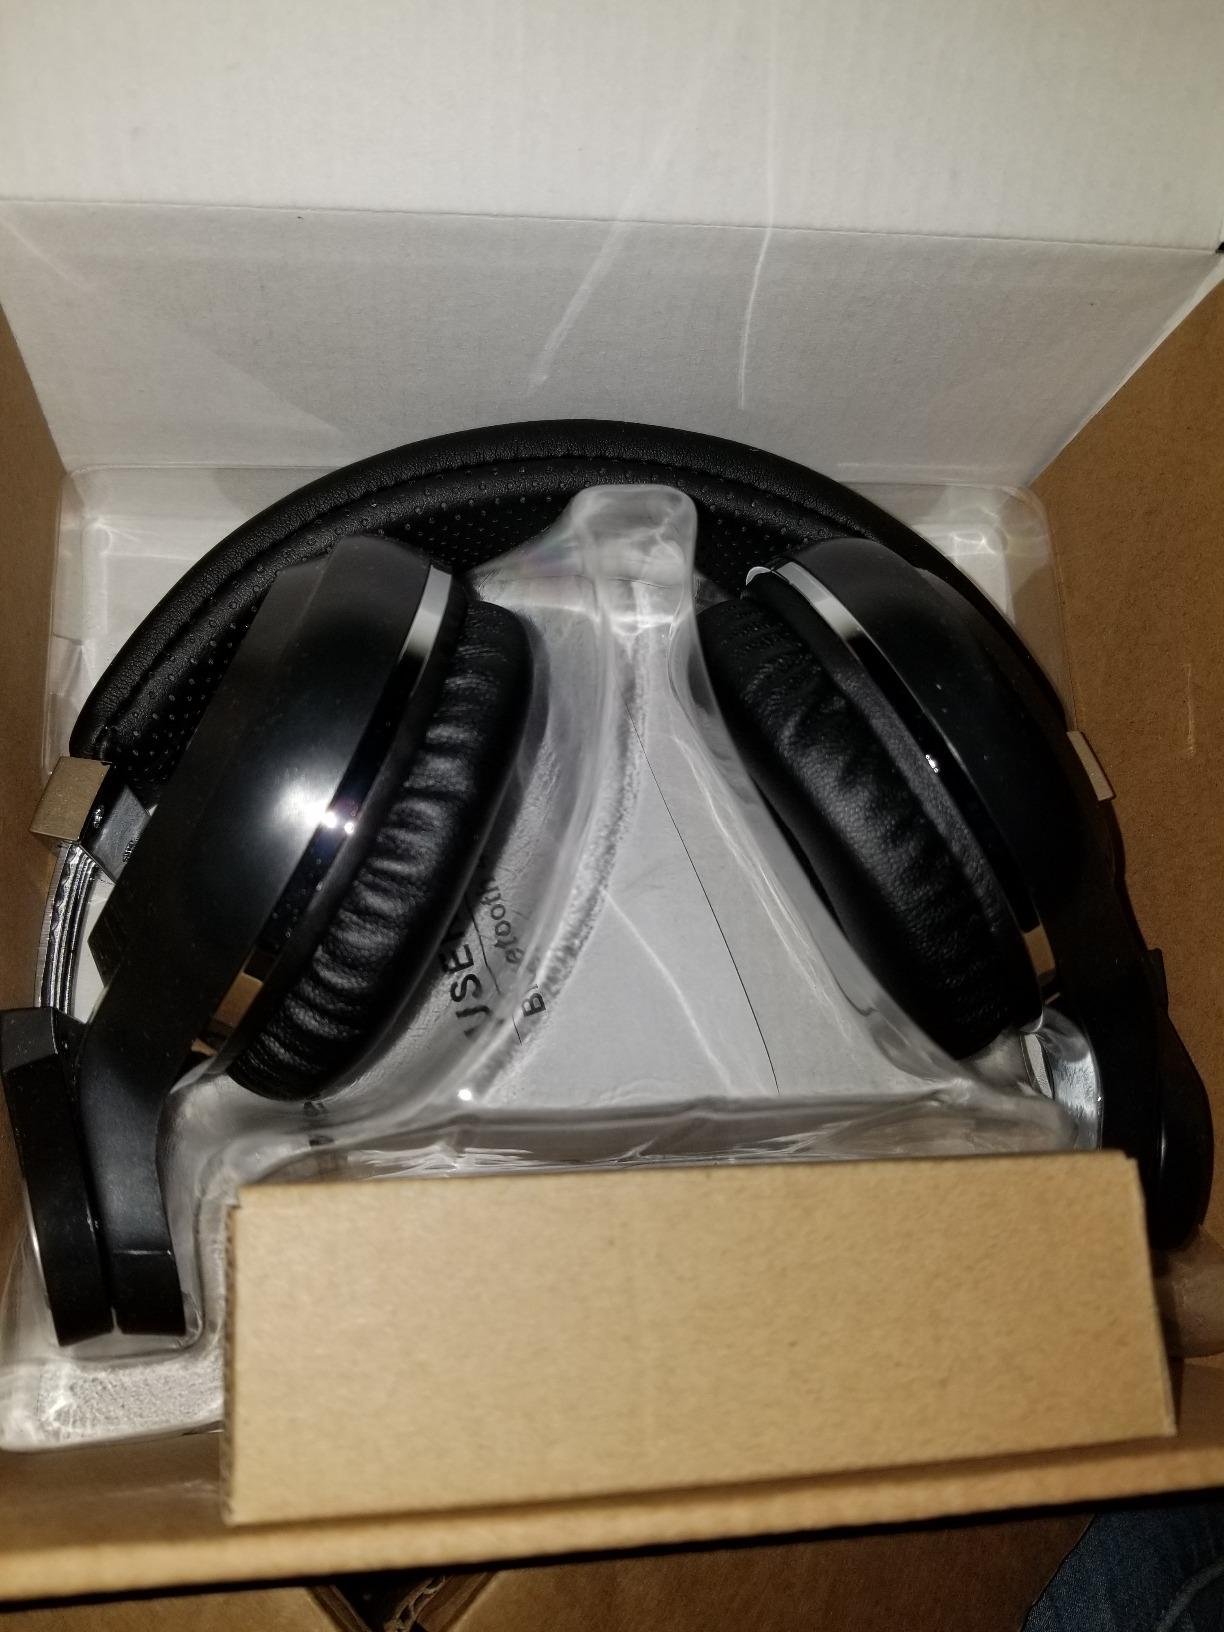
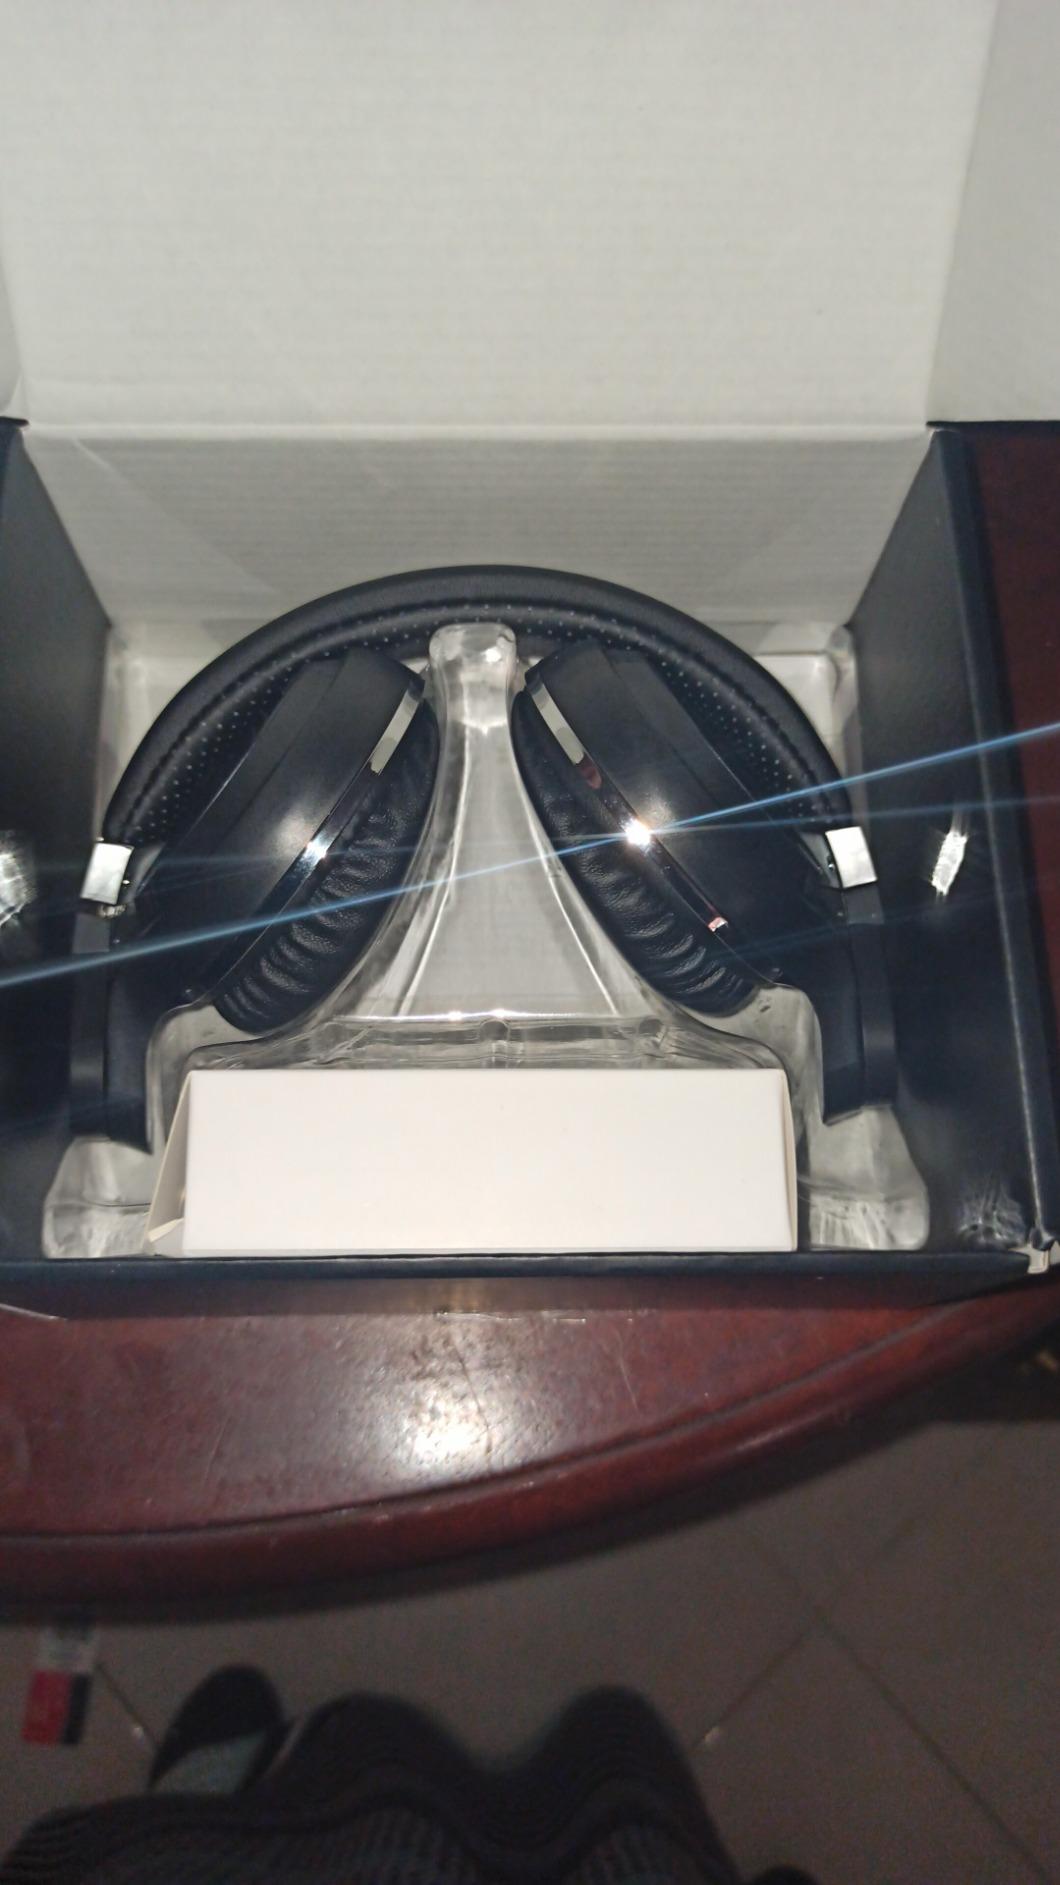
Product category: headphones
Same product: yes